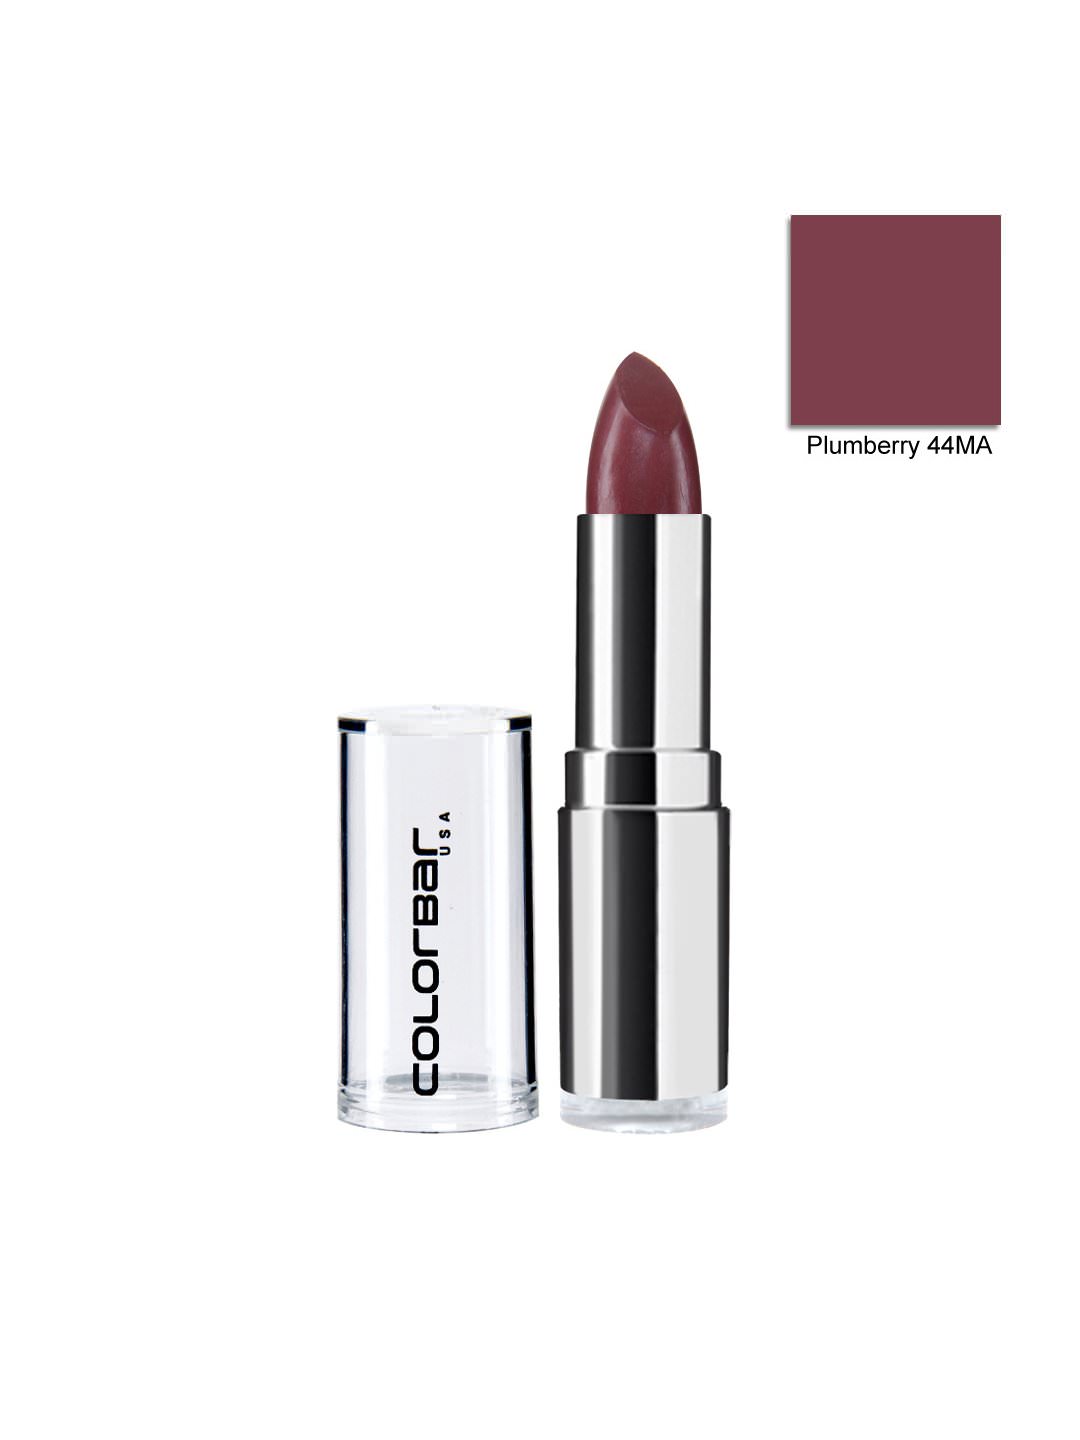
Colorbar Velvet Matte Plumberry Lipstick 44MA
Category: Personal Care / Lips / Lipstick
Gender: Women
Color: Burgundy
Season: Spring 2017
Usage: Casual